Mario Giovinetto

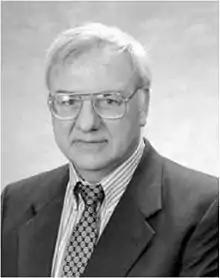

Mario Giovinetto (1933 – 6 January 2024) was an Argentine glaciologist, climatologist and geographer. He was a Canadian citizen with permanent resident status in the United States.